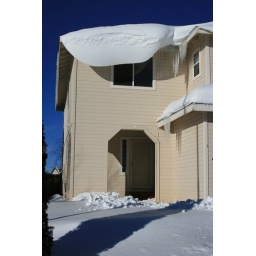
snow drift on the roof in front of the house